Educational technology

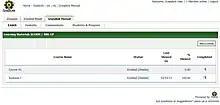
Learning management system

Video technology has included VHS tapes and DVDs, as well as on-demand and synchronous methods with digital video via server or web-based options such as streamed video and webcams. Videotelephony can connect with speakers and other experts. Interactive digital video games are being used at K-12 and higher education institutions.